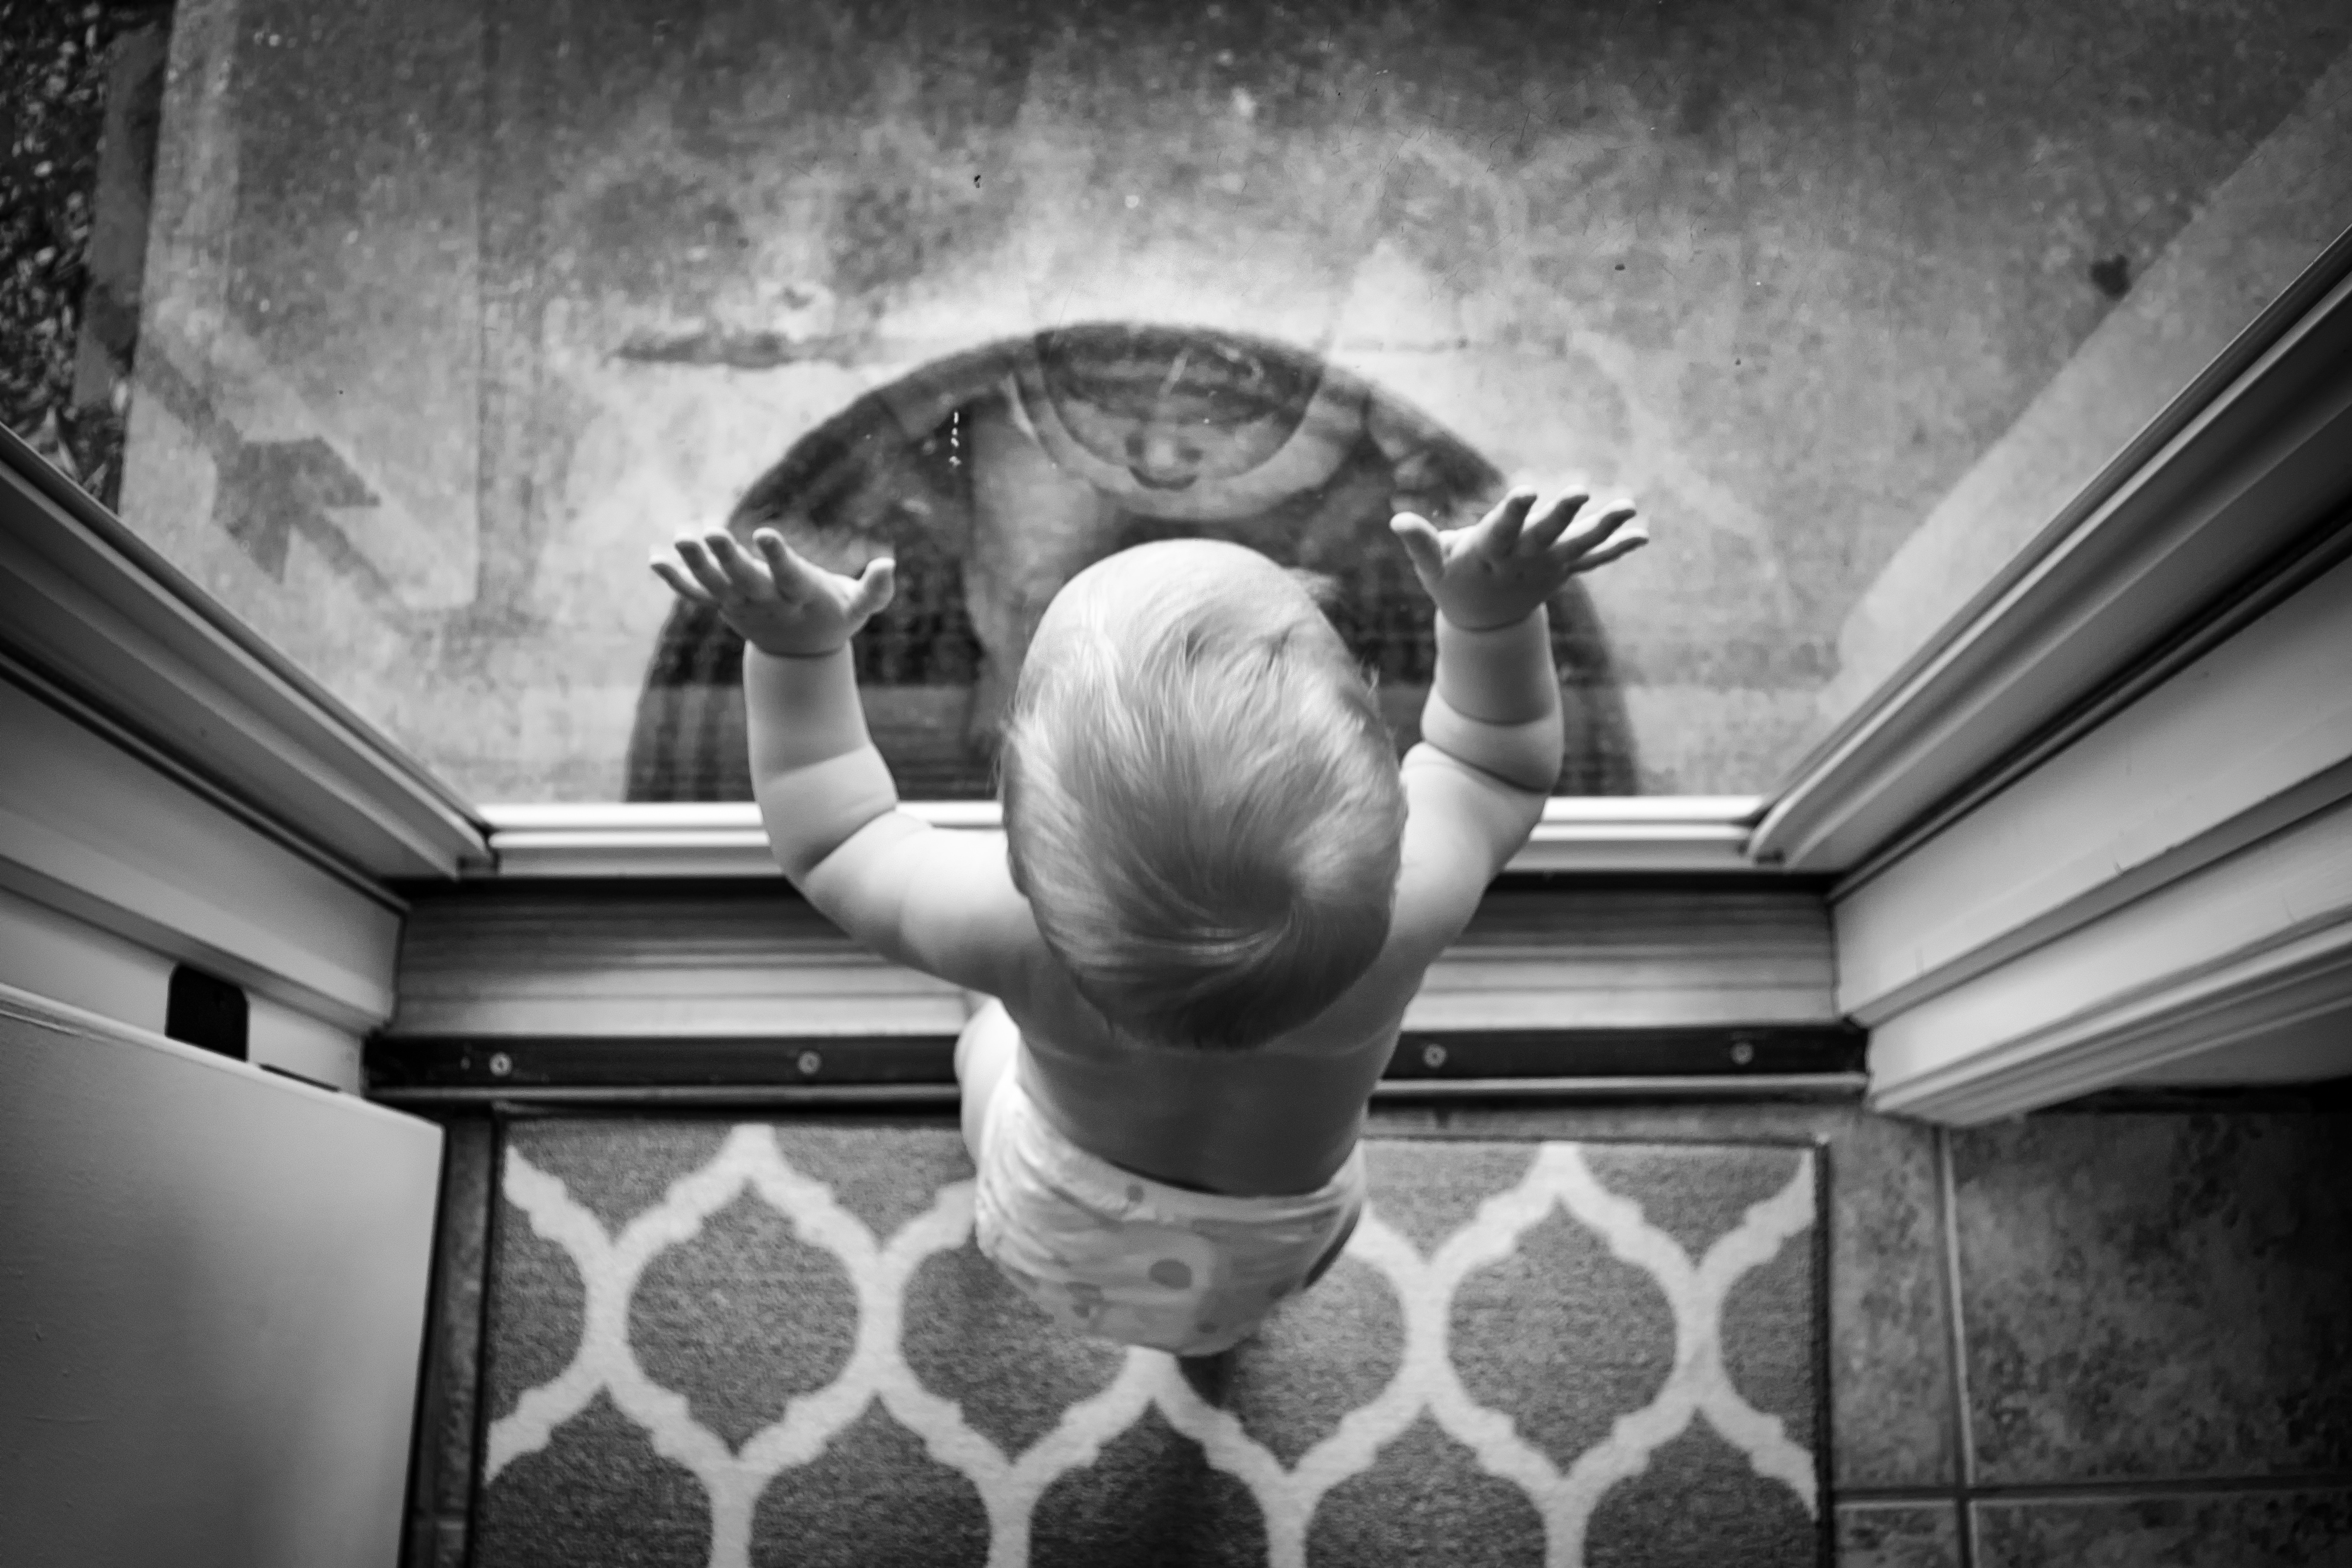
black and white, white, photography, darkness, black, monochrome, photograph, image, monochrome photography, film noir, human positions